New River Valley

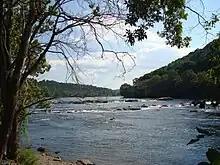
New River in Montgomery County, Virginia

Virginia's New River Valley region, colloquially named, is a four-county area along the New River in Southwest Virginia in the United States, including such major features as Claytor Lake, part of the Jefferson National Forest, the city of Radford, the town of Blacksburg, and the river itself, including the Pulaski terminus of the New River Trail State Park.